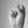
ASL letter: S